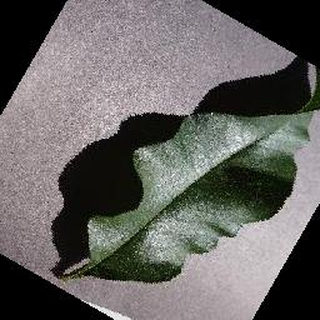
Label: healthy_peach